Emergency (Philippine TV program)

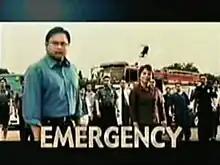
Title card

Emergency is a Philippine television documentary show broadcast by GMA Network. Originally hosted by Edu Manzano, it premiered on October 4, 1995. Arnold Clavio served as the host from 1996 to 2009. The show concluded on March 6, 2009 for 13 years with a total of 635 episodes.